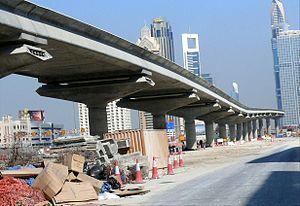
Le métro de Dubaï est un métro entièrement automatique desservant la ville de Dubaï aux Émirats arabes unis. La première section de la ligne rouge, avec dix stations, est inaugurée officiellement le 9 septembre 2009 à 9 heures 9 minutes et 9 secondes, par Mohammed bin Rashid Al Maktoum, souverain de Dubaï. La première section de la ligne verte est inaugurée le 9 septembre 2011. D'autres extensions sont actuellement en construction. Le métro de Dubaï est entre 2010 et 2016 le métro entièrement automatique le plus long au monde, précédé avant et dépassé depuis par le SkyTrain de Vancouver et le métro de Singapour. Néanmoins, la ligne rouge, avec 52 km, reste la plus longue ligne de métro sans conducteur au monde. Le métro de Dubaï est le second du monde arabe chronologiquement après celui du Caire, mais, avec 74,6 km et 49 stations, le premier par sa longueur.